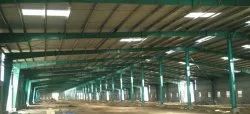
Label: Factory_Construction_Service